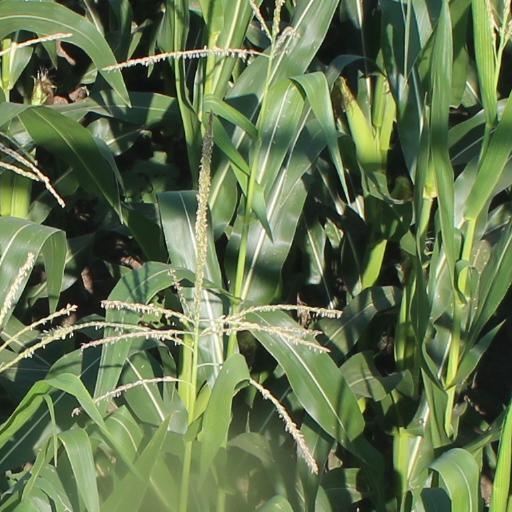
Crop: maize; corn